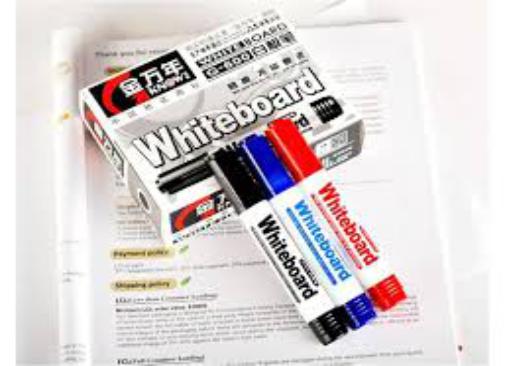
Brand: kimani
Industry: Necessities